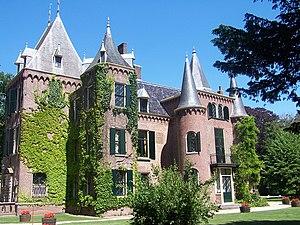
Keukenhof est un parc floral néerlandais. Situé dans la commune de Lisse, en province de Hollande-Méridionale, il se trouve à équidistance entre Haarlem au nord et Leyde au sud. En 2018, il est visité par 1,4 million de personnes entre la mi-mars et la mi-mai.